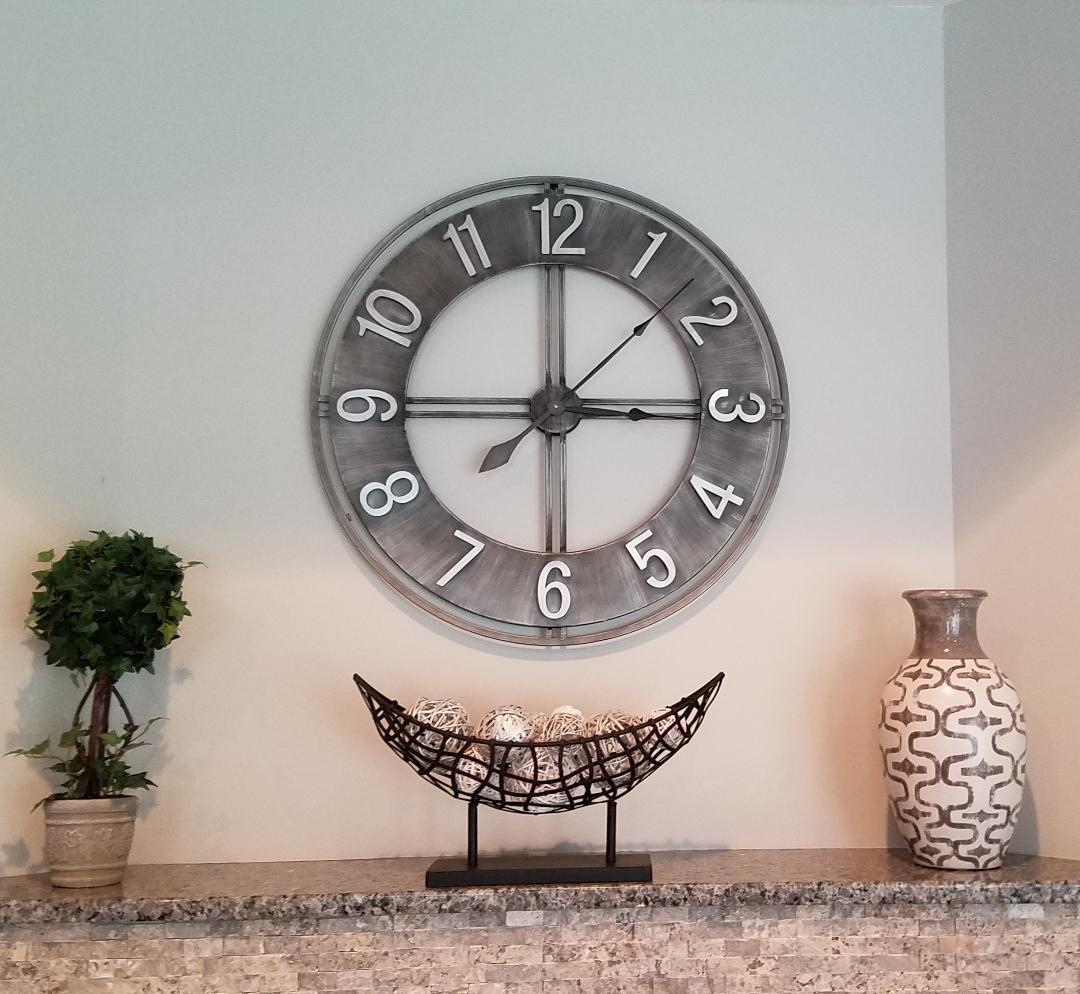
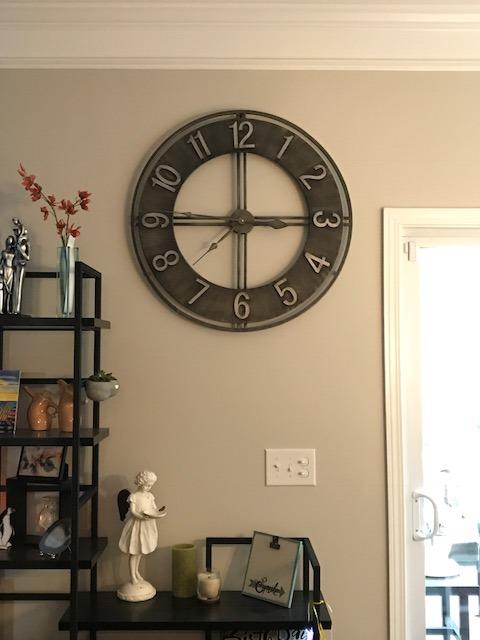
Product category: clock
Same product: yes